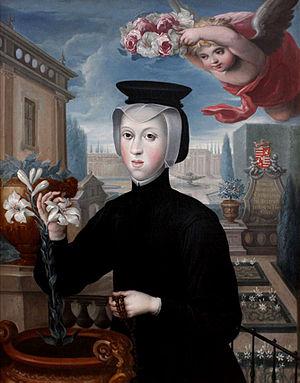
Marguerite de Habsbourg, archiduchesse d'Autriche, princesse de Hongrie et de Bohême, fille de Ferdinand Iᵉʳ, empereur romain germanique, et d'Anne Jagellon, reine de Hongrie et de Bohême, était un membre de la famille impériale.